Straw-bale construction

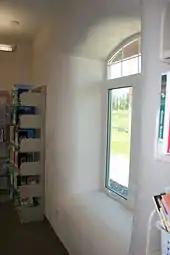
Interior view of straw bale library

Compressed straw bales have a wide range of documented R-value. R-value is a measurement of a materials insulating quality, higher the number the more insulating. The reported R-value ranges from 17–55 (in American units) or 3–9.6 (in SI) depending on the study, differing wall designs could be responsible for wide range in R-value. given that the bales are over a foot thick, the R-value per inch is lower than most other commercial insulation types including batts (3–4) and foamboard (~5). Bale walls are typically coated with a thick layer of plaster, which provides a well-distributed thermal mass, active on a short-term (diurnal) cycle. The combination of insulation and mass provide an excellent platform for passive solar building design for winter and summer.